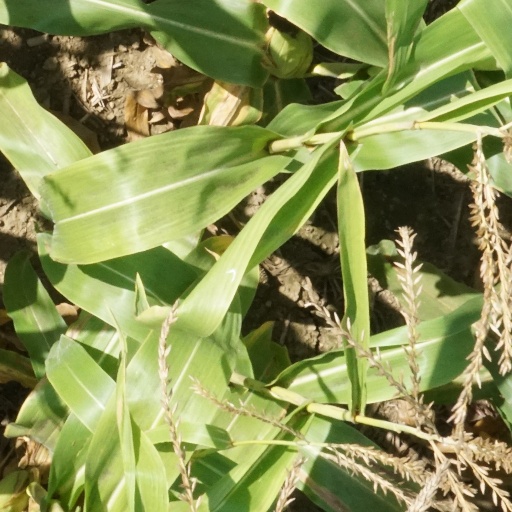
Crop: maize; corn